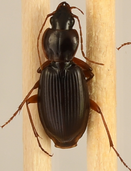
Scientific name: Synuchus impunctatus
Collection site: Bartlett Experimental Forest NEON (BART), plot BART_018